Frank Stone (painter)

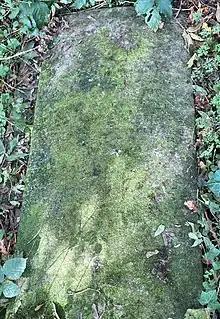
Grave of Frank Stone in Highgate Cemetery

According to William Powell Frith, Stone was a loyal friend, but very argumentative, "No fair-weather friend was he, but true as steel when friendly countenance might be sorely needed. Still, I confess there were drawbacks to the enjoyment of Stone's society. It was enough for anyone to advance an opinion for Stone to differ from it."